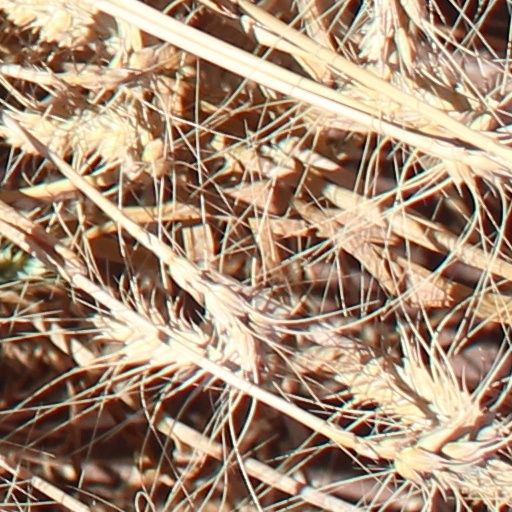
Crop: wheat